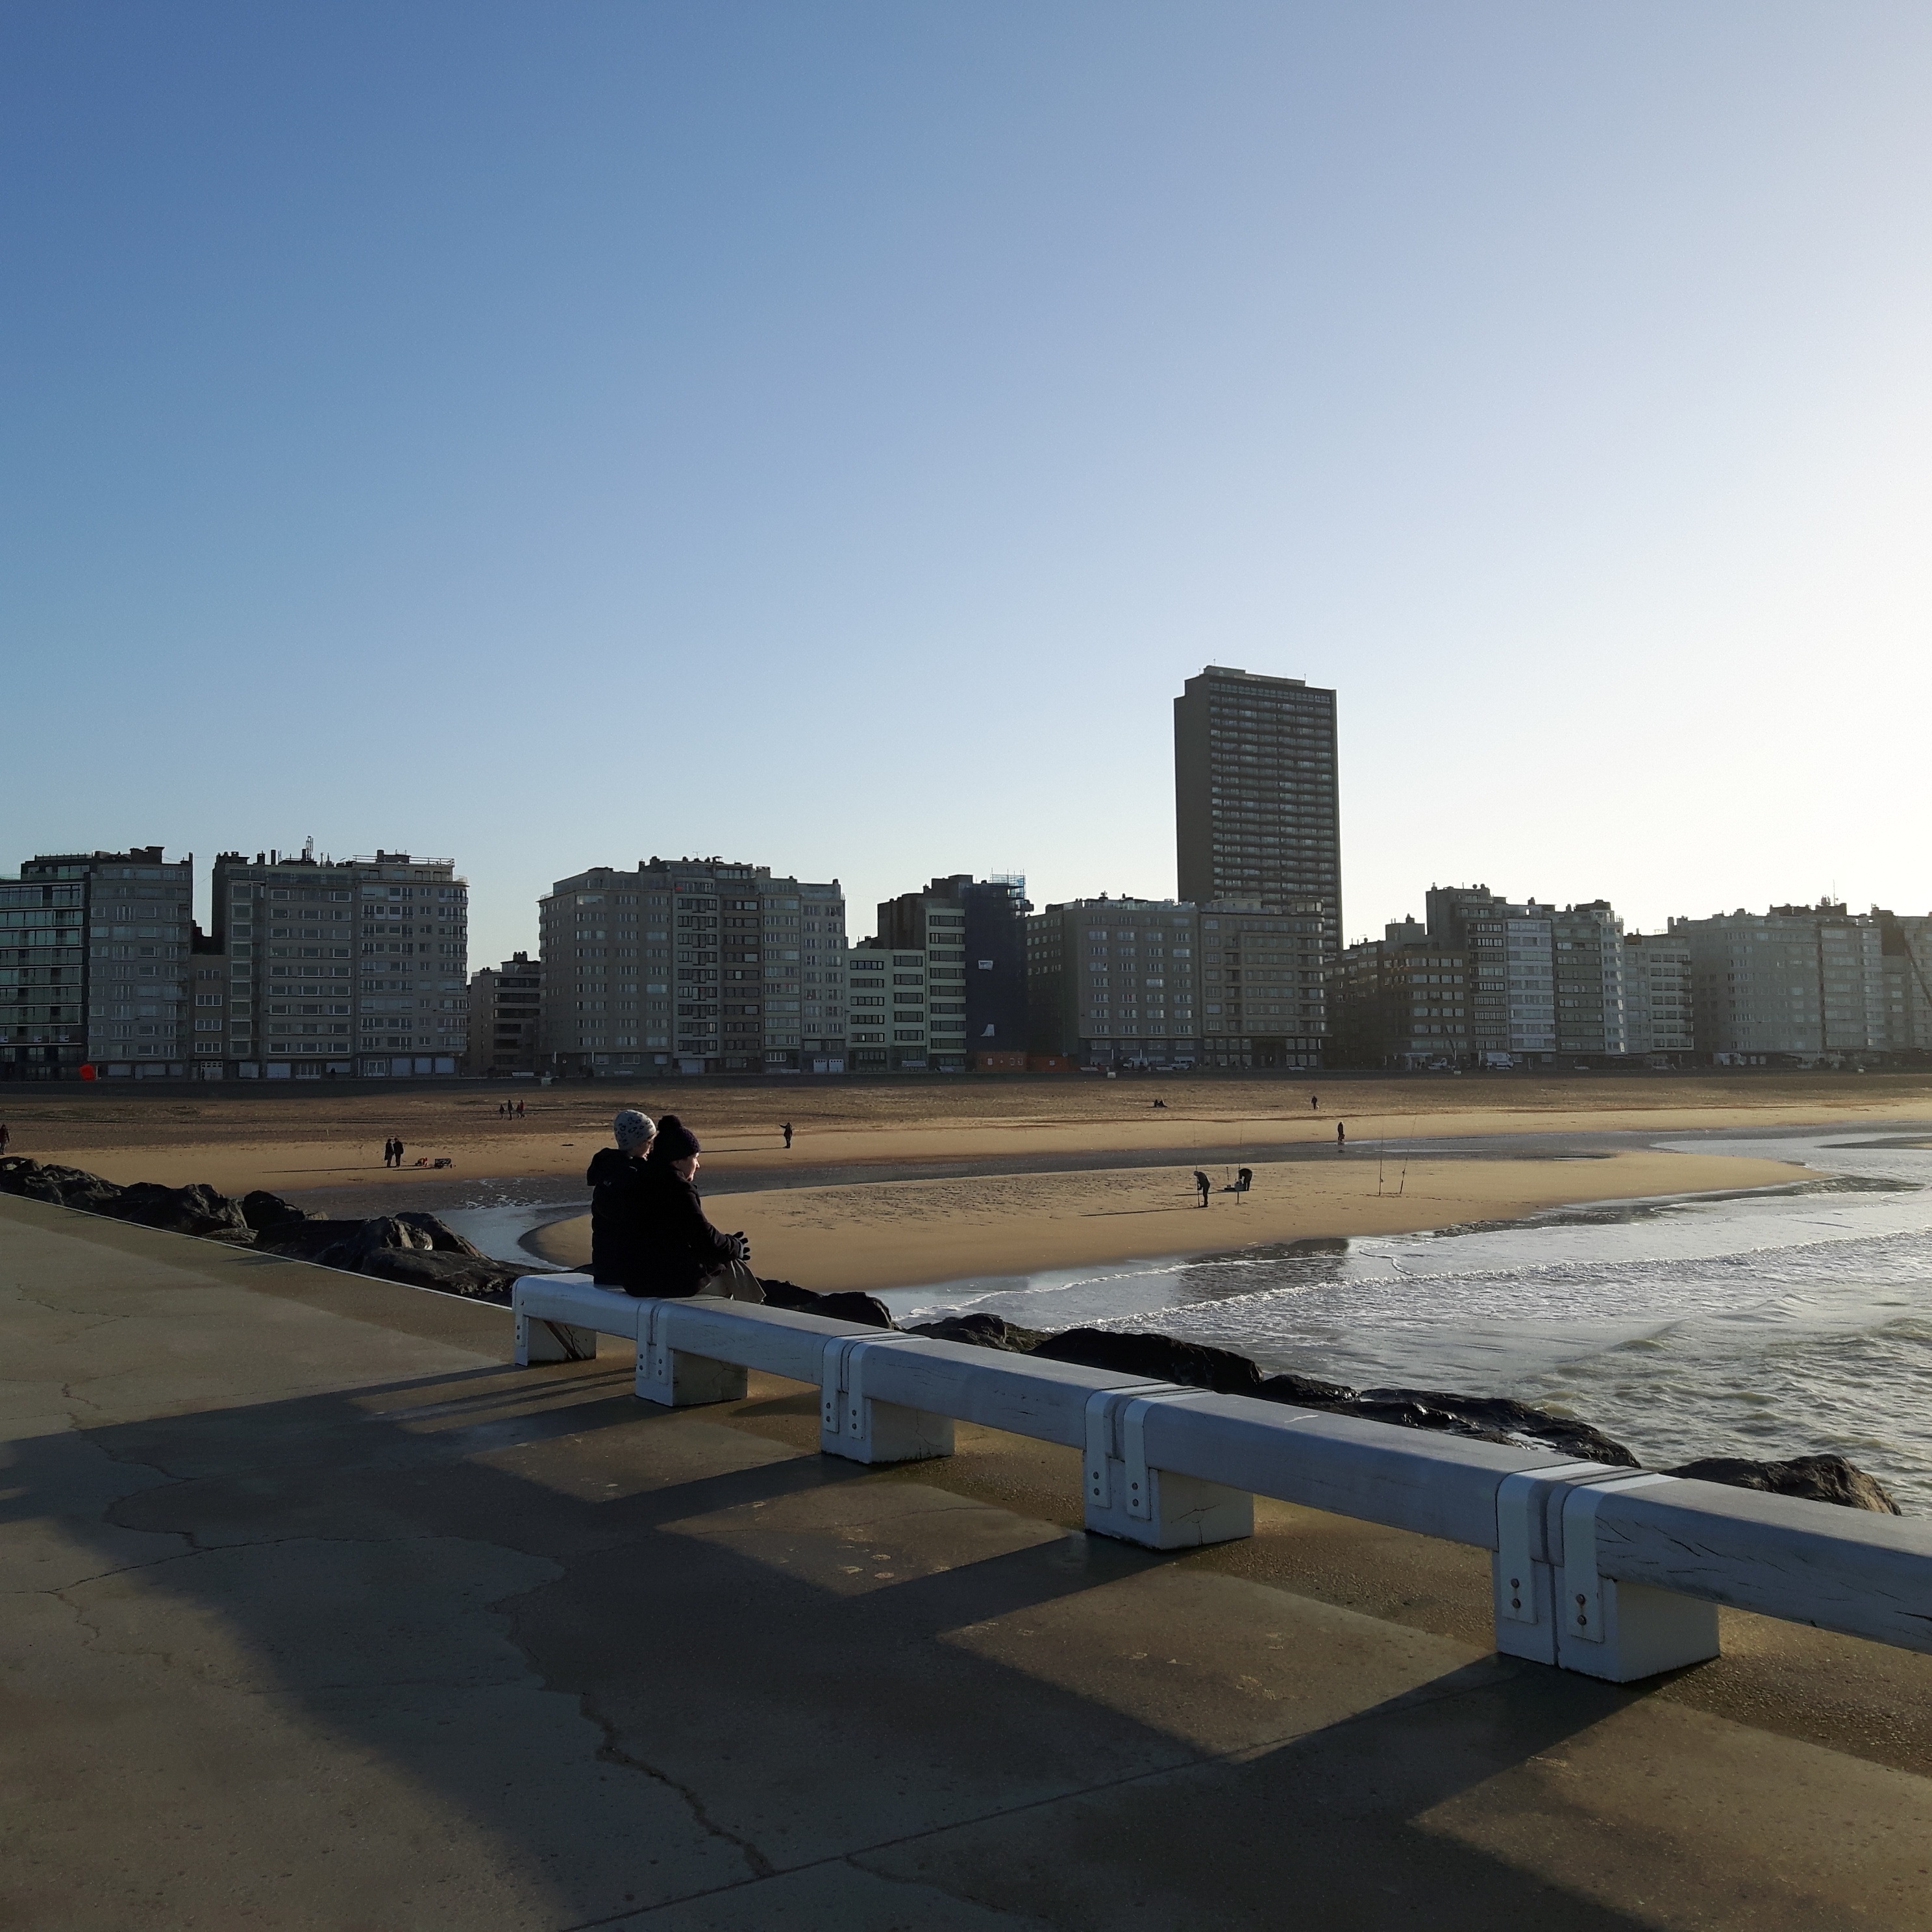
beach, sea, horizon, architecture, structure, skyline, roof, city, coastal, skyscraper, downtown, reflection, belgium, memorial, shape, oostende, urban area, atmosphere of earth, outdoor structure